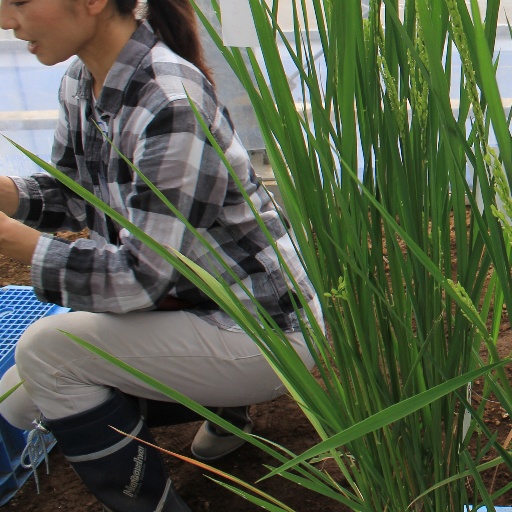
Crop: rice